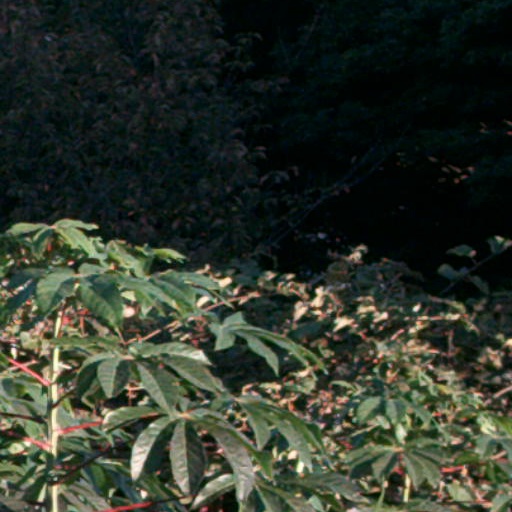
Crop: cassava